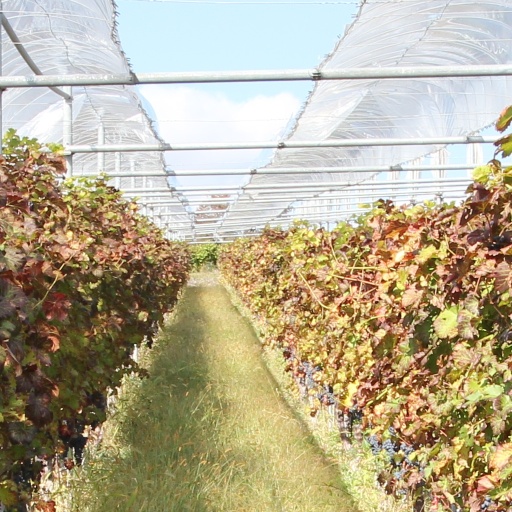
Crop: grape